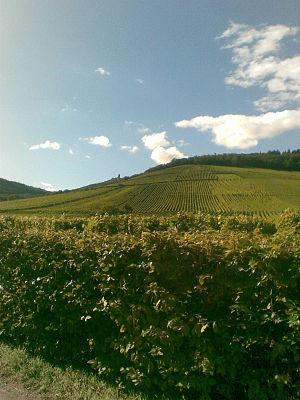
Vigne en alsace
Le vignoble d'Alsace est une région viticole française. Il s'étire en une étroite bande sur presque toute la longueur de la région Alsace, entre le massif des Vosges et la plaine du Rhin.